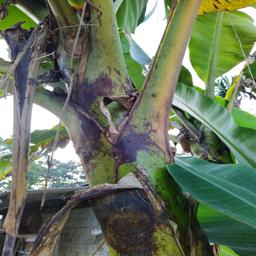
Label: JAHAJI LEAF